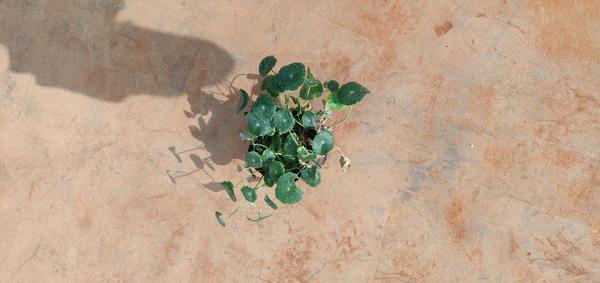
Plant: Brahmi